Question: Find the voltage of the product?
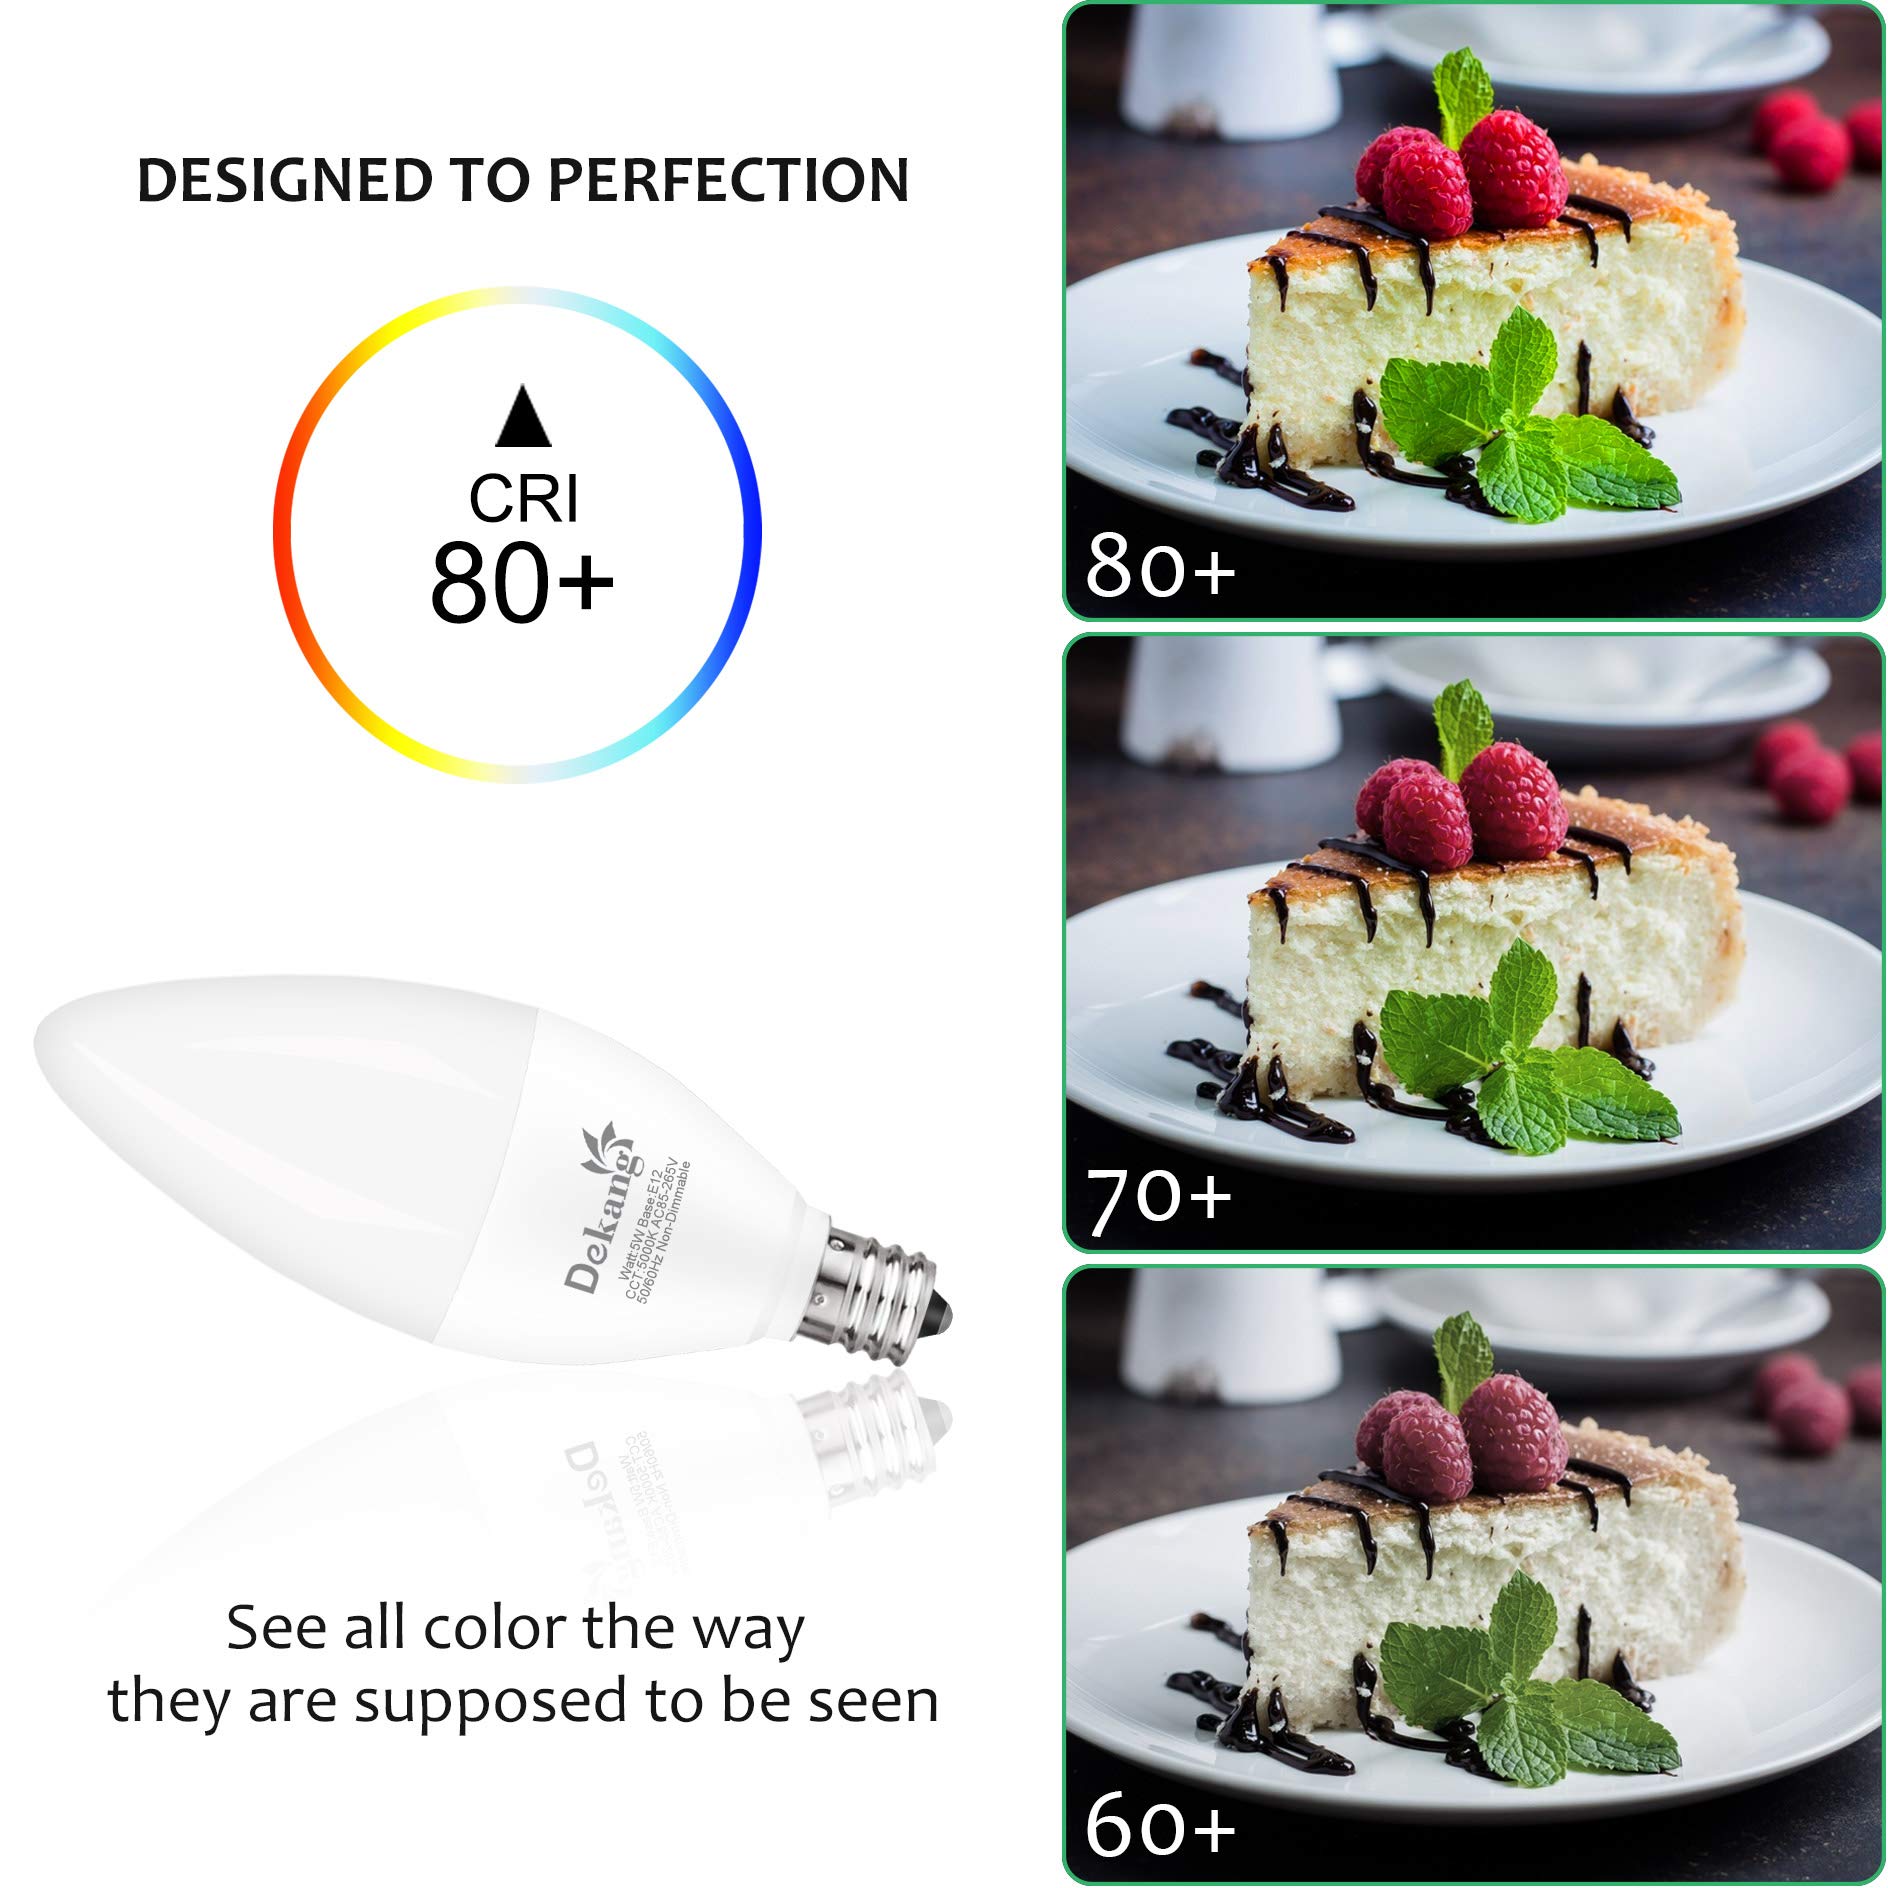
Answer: [85.0, 265.0] volt